Medici lions

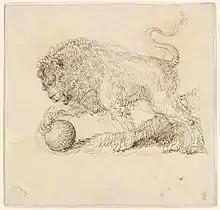
Study of one of the Medici Lions by Giuseppe Bernardino Bison (1762–1844)

A similar Roman lion sculpture, of the 1st century AD, is known as the Albani lion, and is now in the Louvre. Here, the stone used for the ball is different from the basalt body. Both may derive from a Hellenistic original.